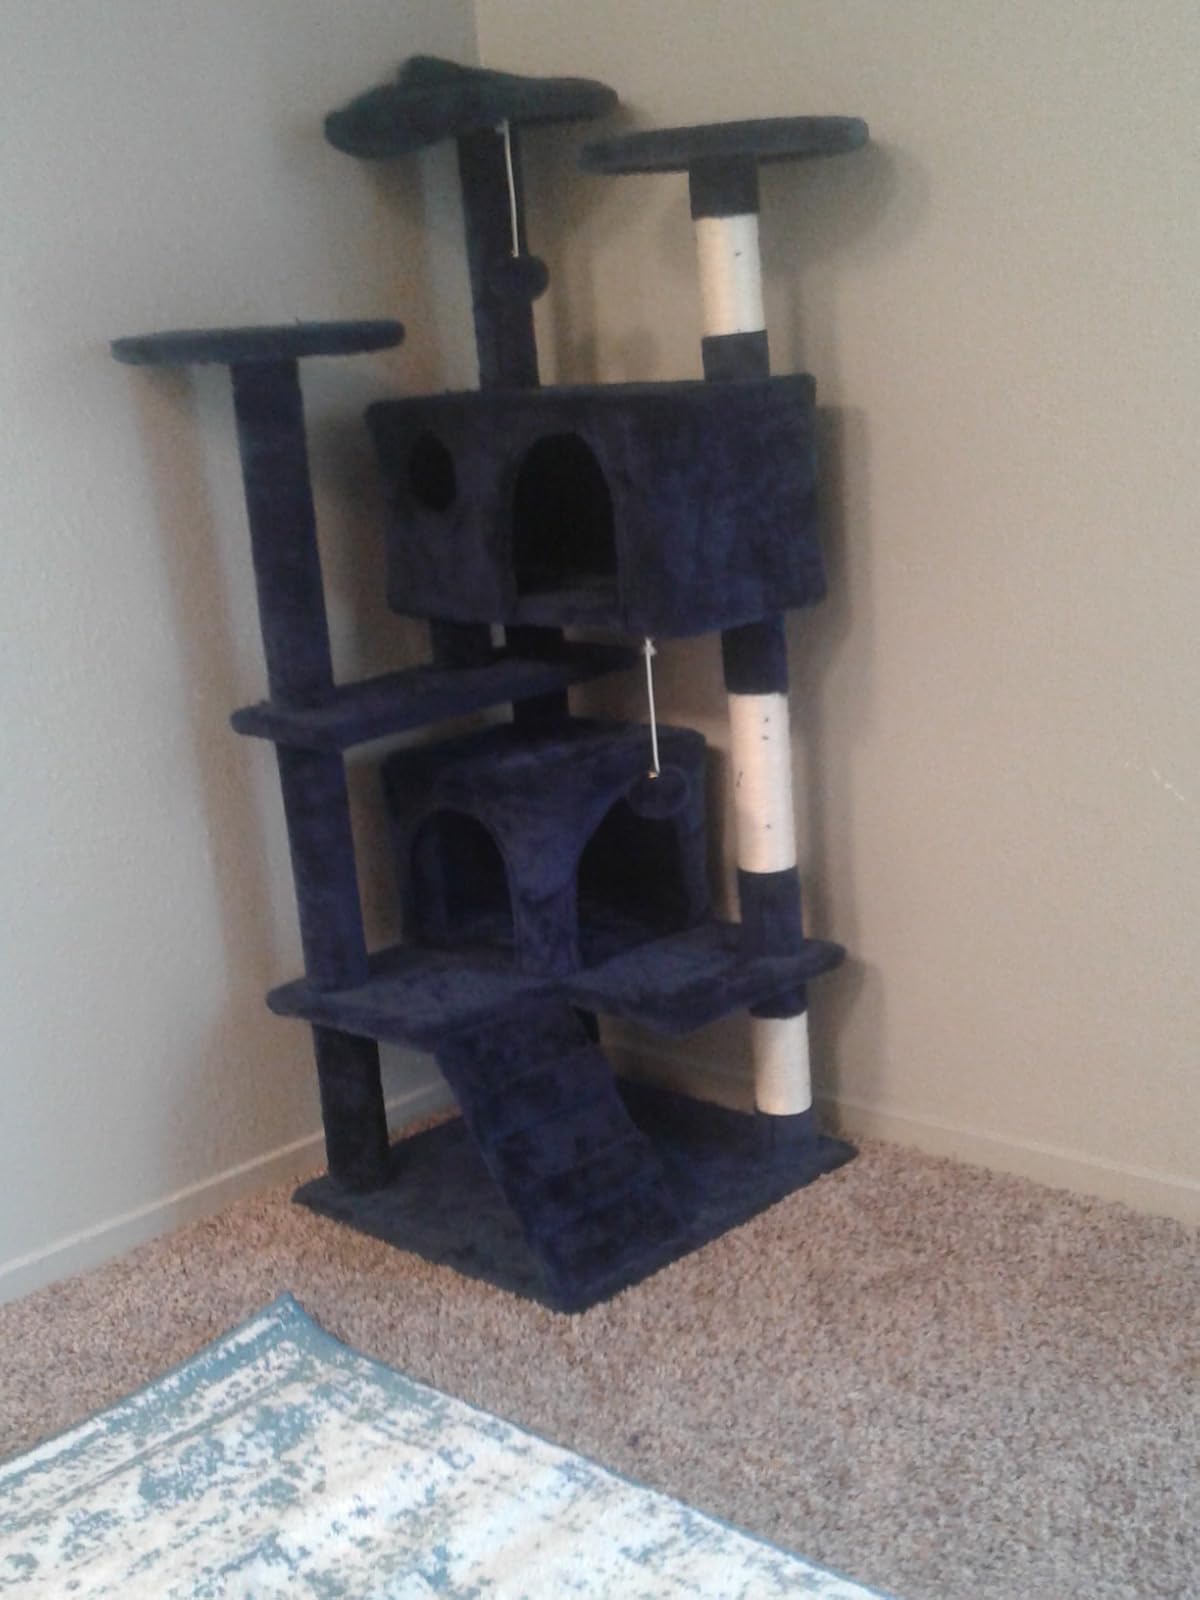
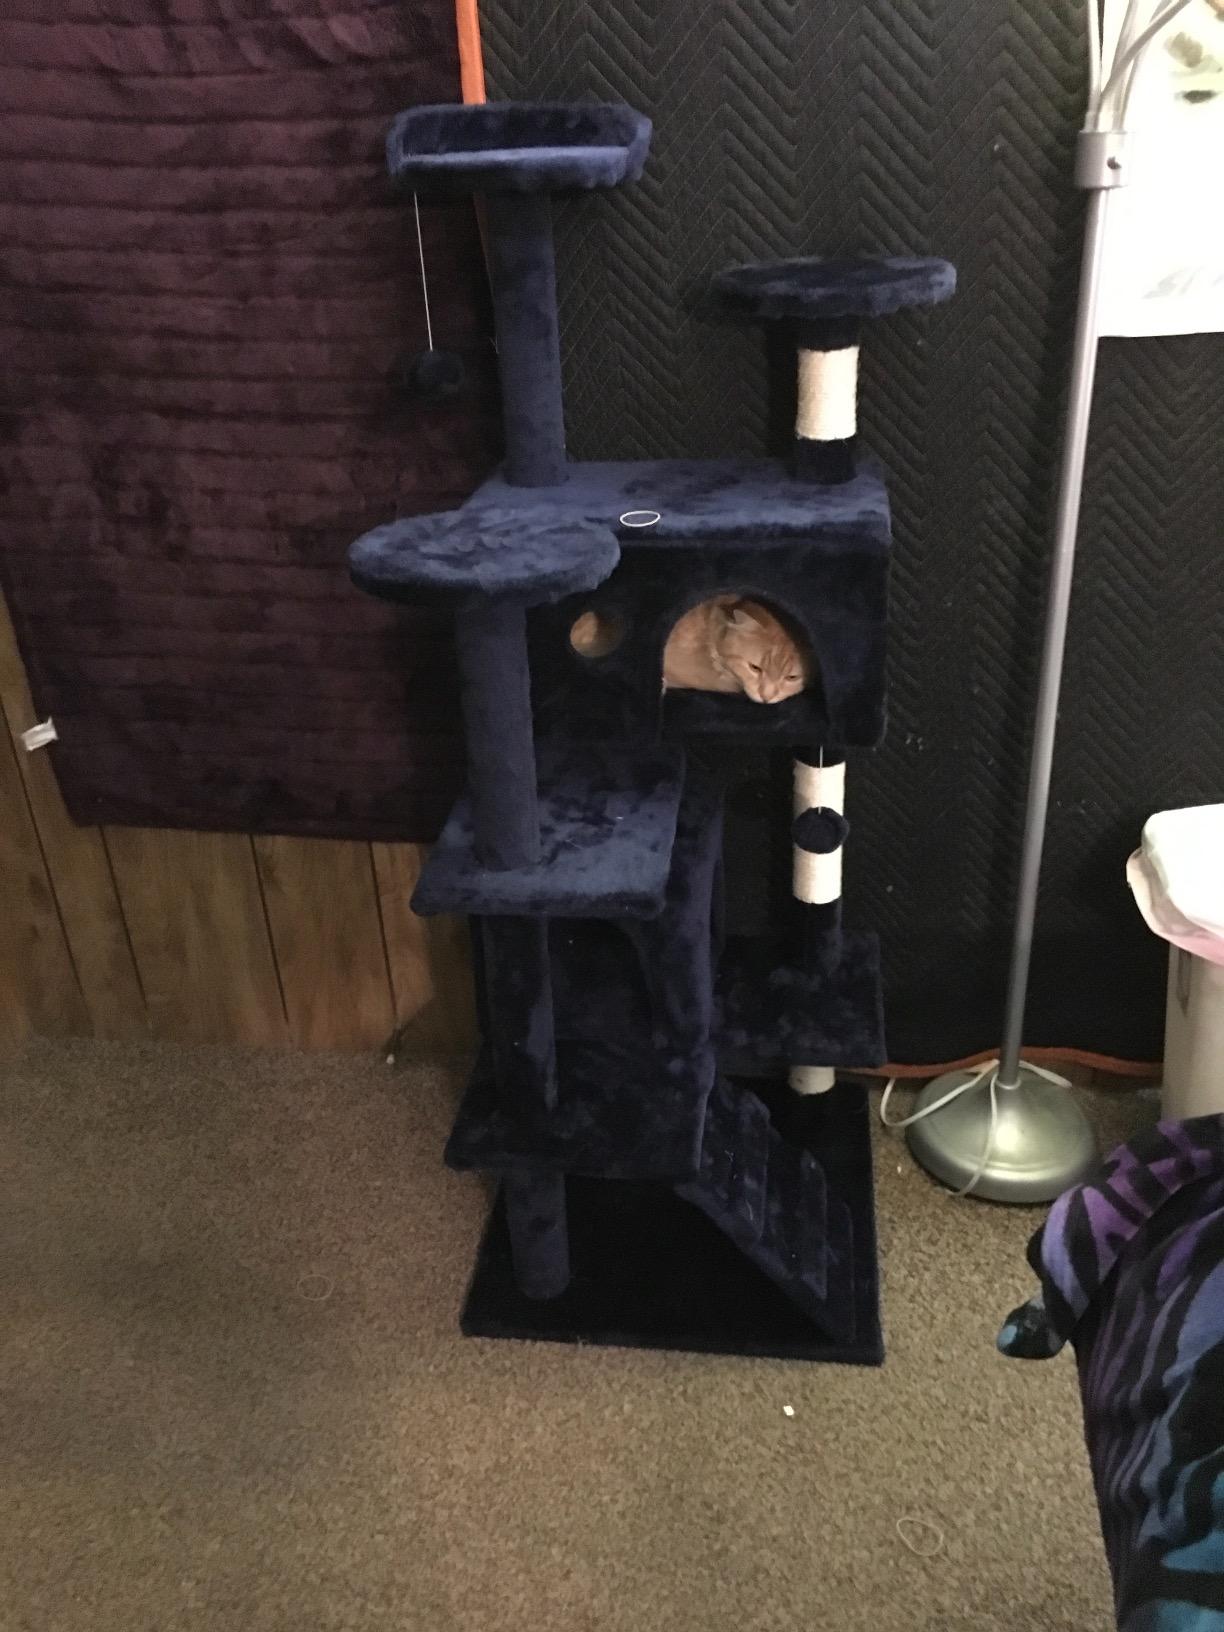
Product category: items_cat tree
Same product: yes